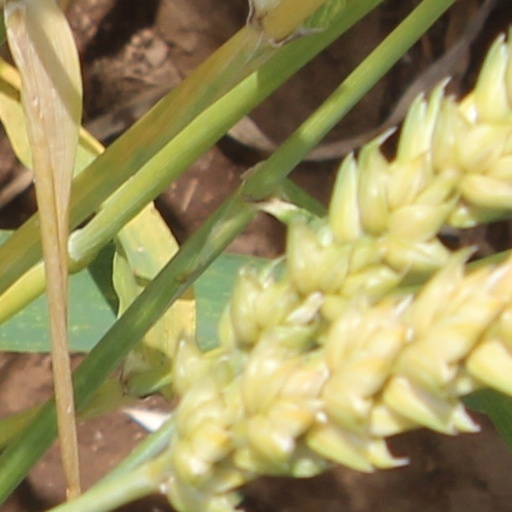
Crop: wheat